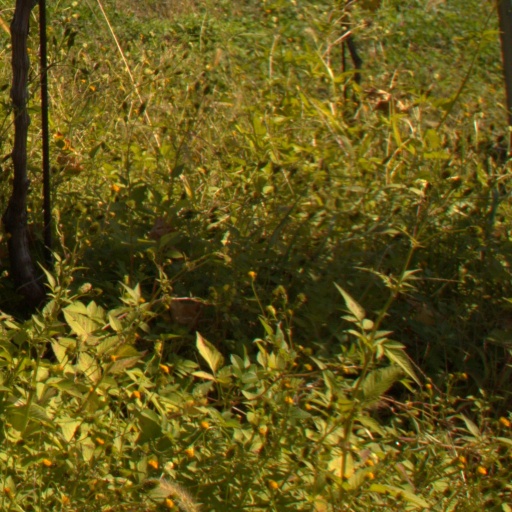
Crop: grape